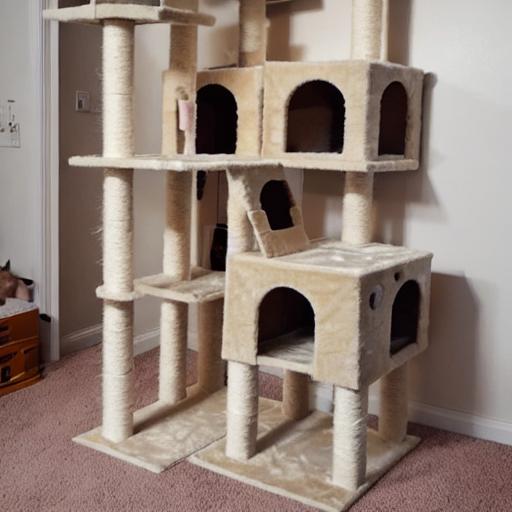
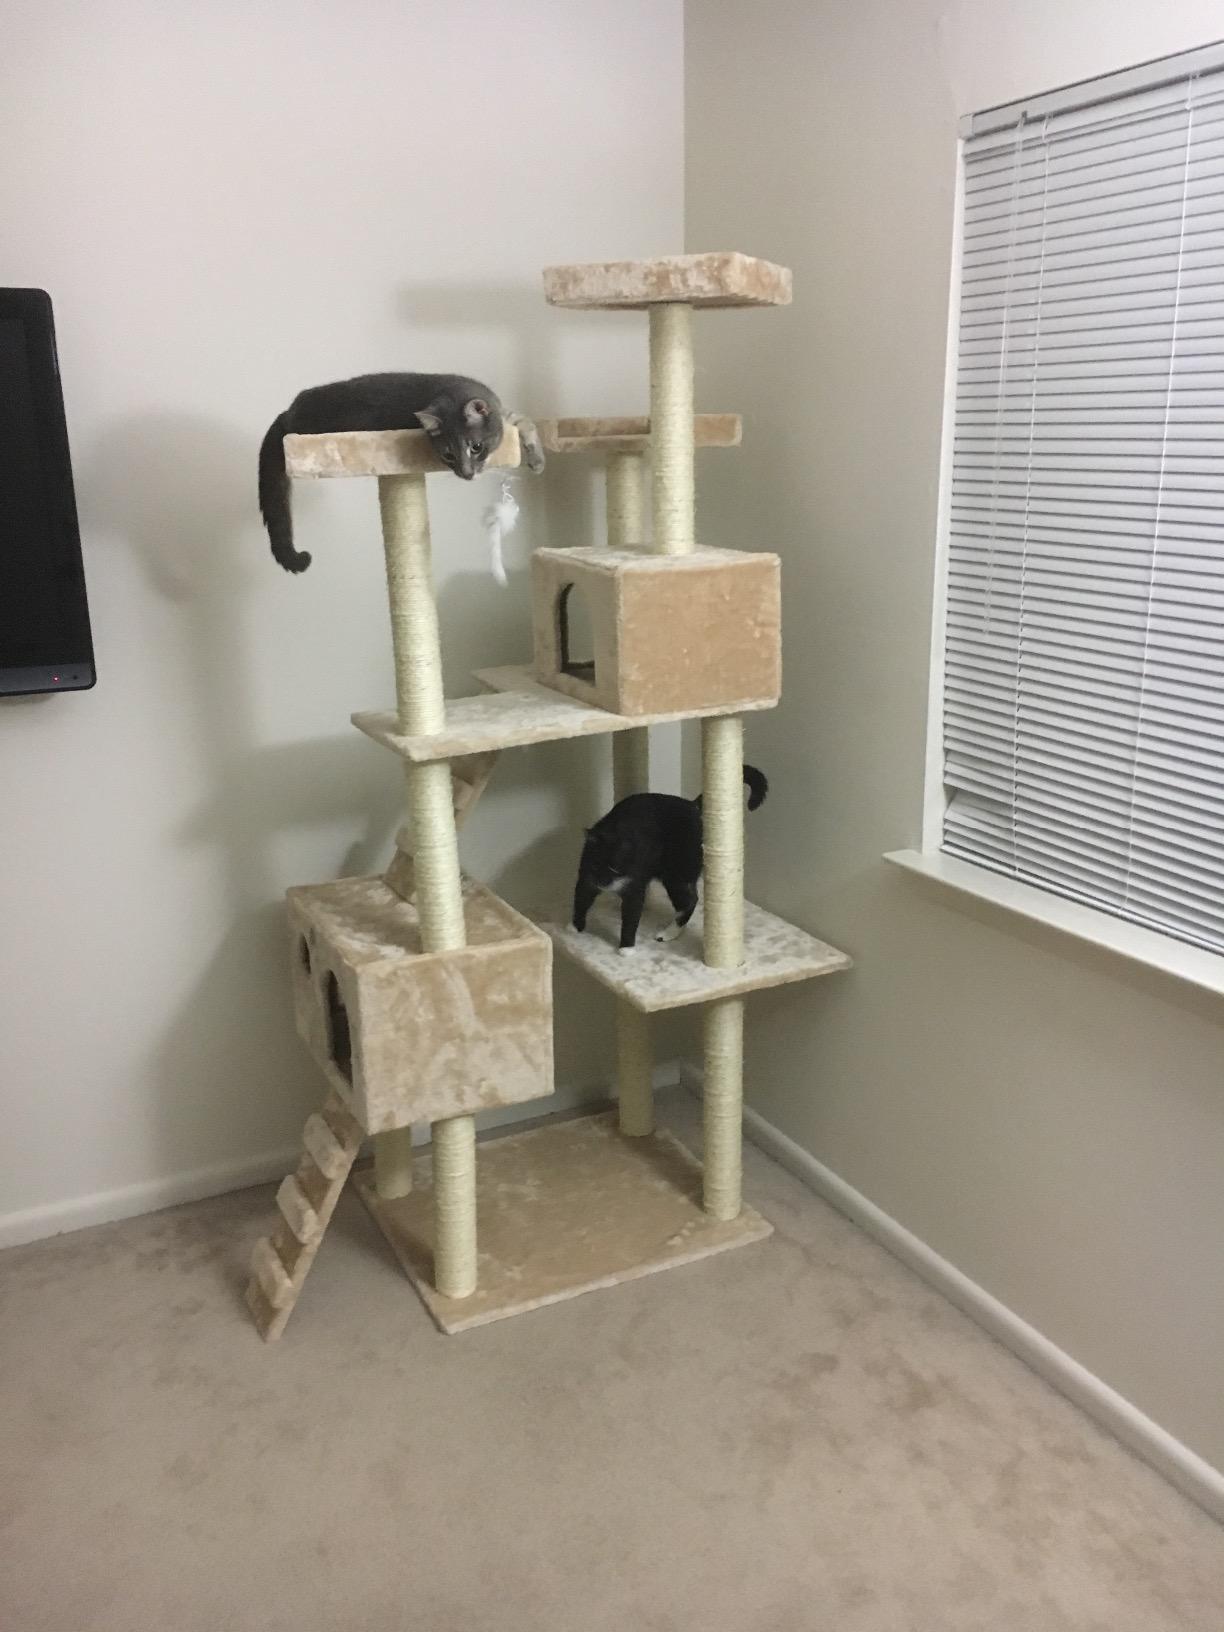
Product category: items_cat tree
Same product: no